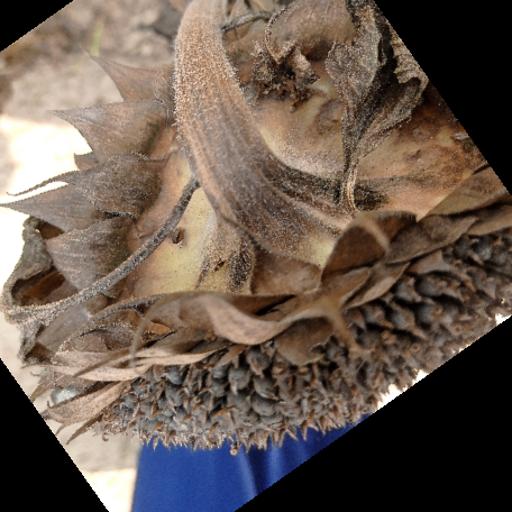
Label: Gray_mold